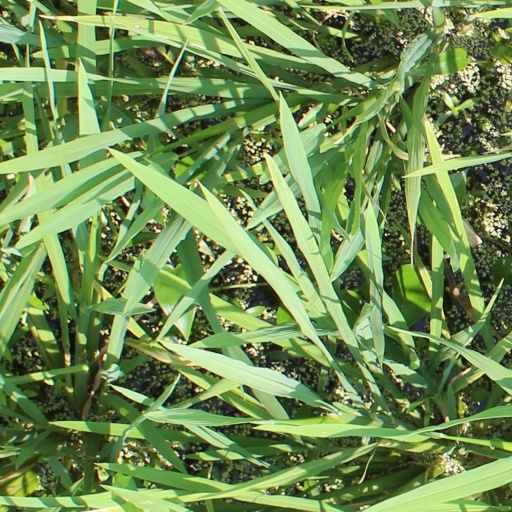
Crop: rice